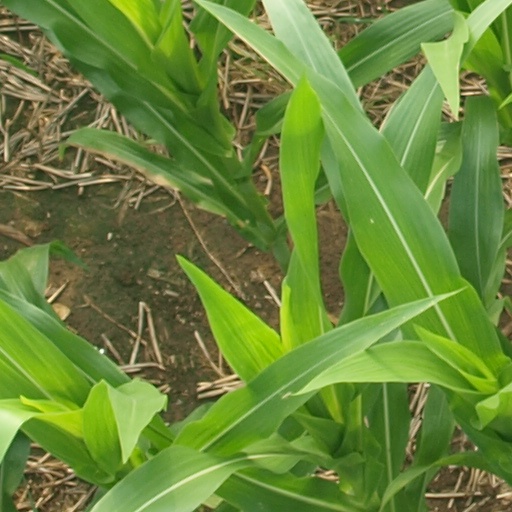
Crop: maize; corn